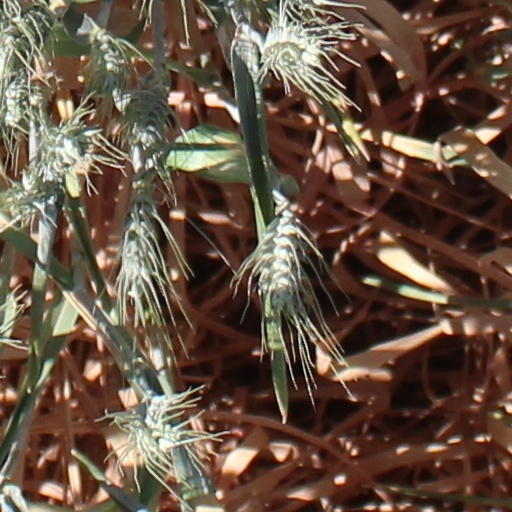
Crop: wheat